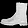
Label: Ankle boot